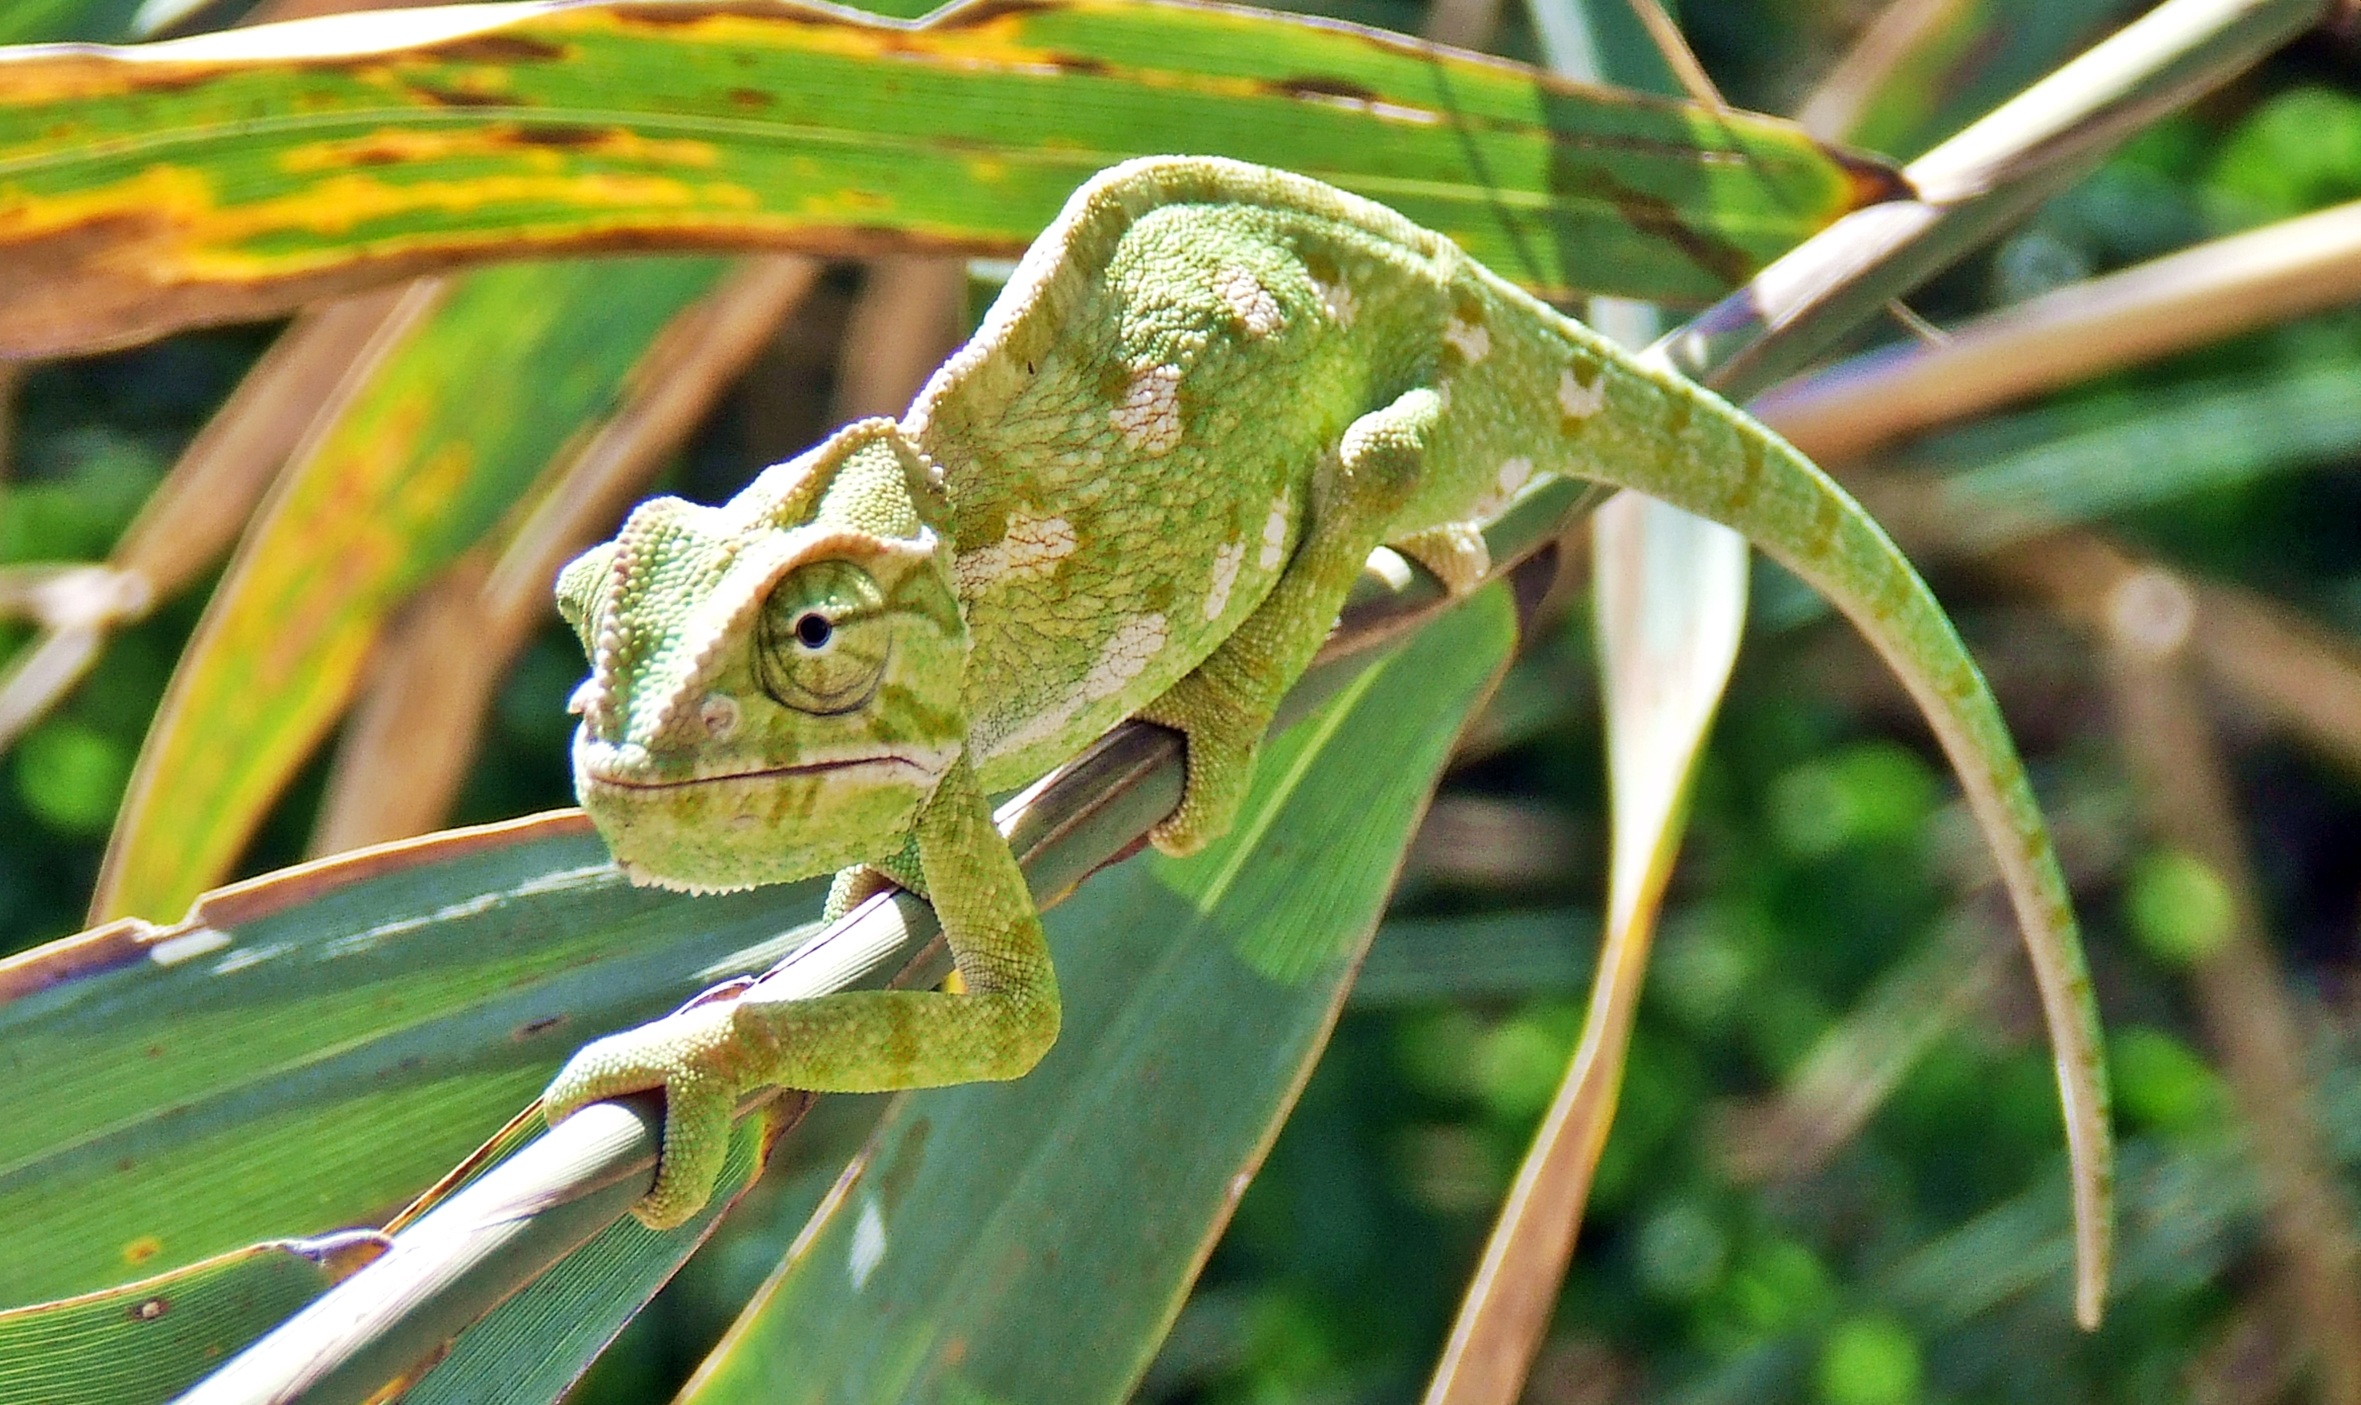
nature, branch, walking, animal, wildlife, wild, environment, europe, green, mediterranean, tropical, color, frog, reptile, amphibian, yellow, fauna, lizard, tree frog, camouflage, chameleon, eye, skin, vertebrate, exotic, scales, bamboo, slow, iguania, reptilian, carnivorous, macro photography, lacerta, coloration, dactyloidae, mediterranean chameleon, scaled reptile, lacertidae, african chameleon, american chameleon